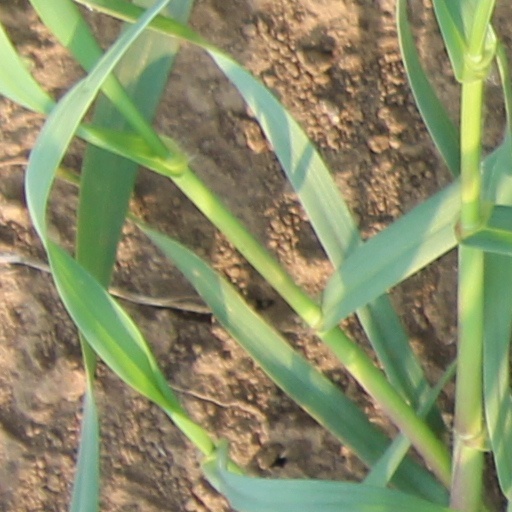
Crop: wheat